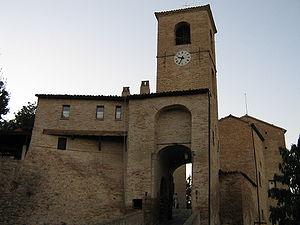
L'association I Borghi più belli d'Italia est née en mars 2001 sous l'impulsion de Conseil du tourisme de l'ANCI.
Montegridolfo est une commune italienne de la province de Rimini dans la région Émilie-Romagne en Italie.